Siege of Allenstein

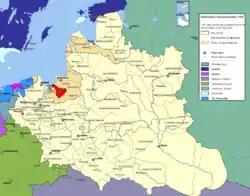
Warmia (Ermland) in the Polish–Lithuanian Commonwealth (founded 1569)

The siege of Allenstein or the siege of Olsztyn took place from January 1521 to February 1521, during the Polish–Teutonic War (1519–1521).